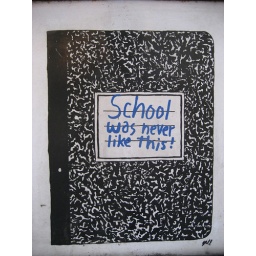
A graphic spotted on a newspaper dispenser in Los Angeles.